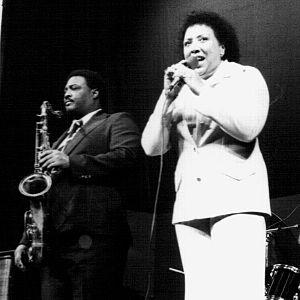
La chanteuse de jazz Etta Jones à Paris (Espace Cardin) avec Houston Person au saxophone ténor.
Etta Jones est une chanteuse de jazz américain.